Estádio Mário Helênio

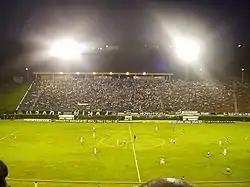
Sisbrace

Estádio Municipal Radialista Mário Helênio, also known as Estádio Mário Helênio, and as Estádio Municipal de Juiz de Fora, is a multi-use stadium in Juiz de Fora, Brazil. It is currently used mostly for football matches. The stadium has a maximum capacity of 31,863 people. It was built in 1988.